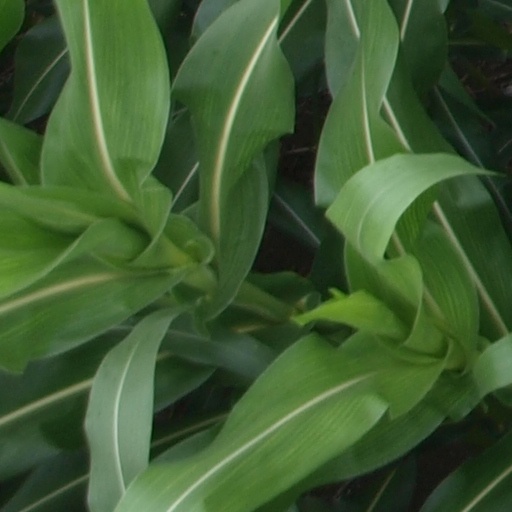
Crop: maize; corn